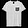
Label: T - shirt / top